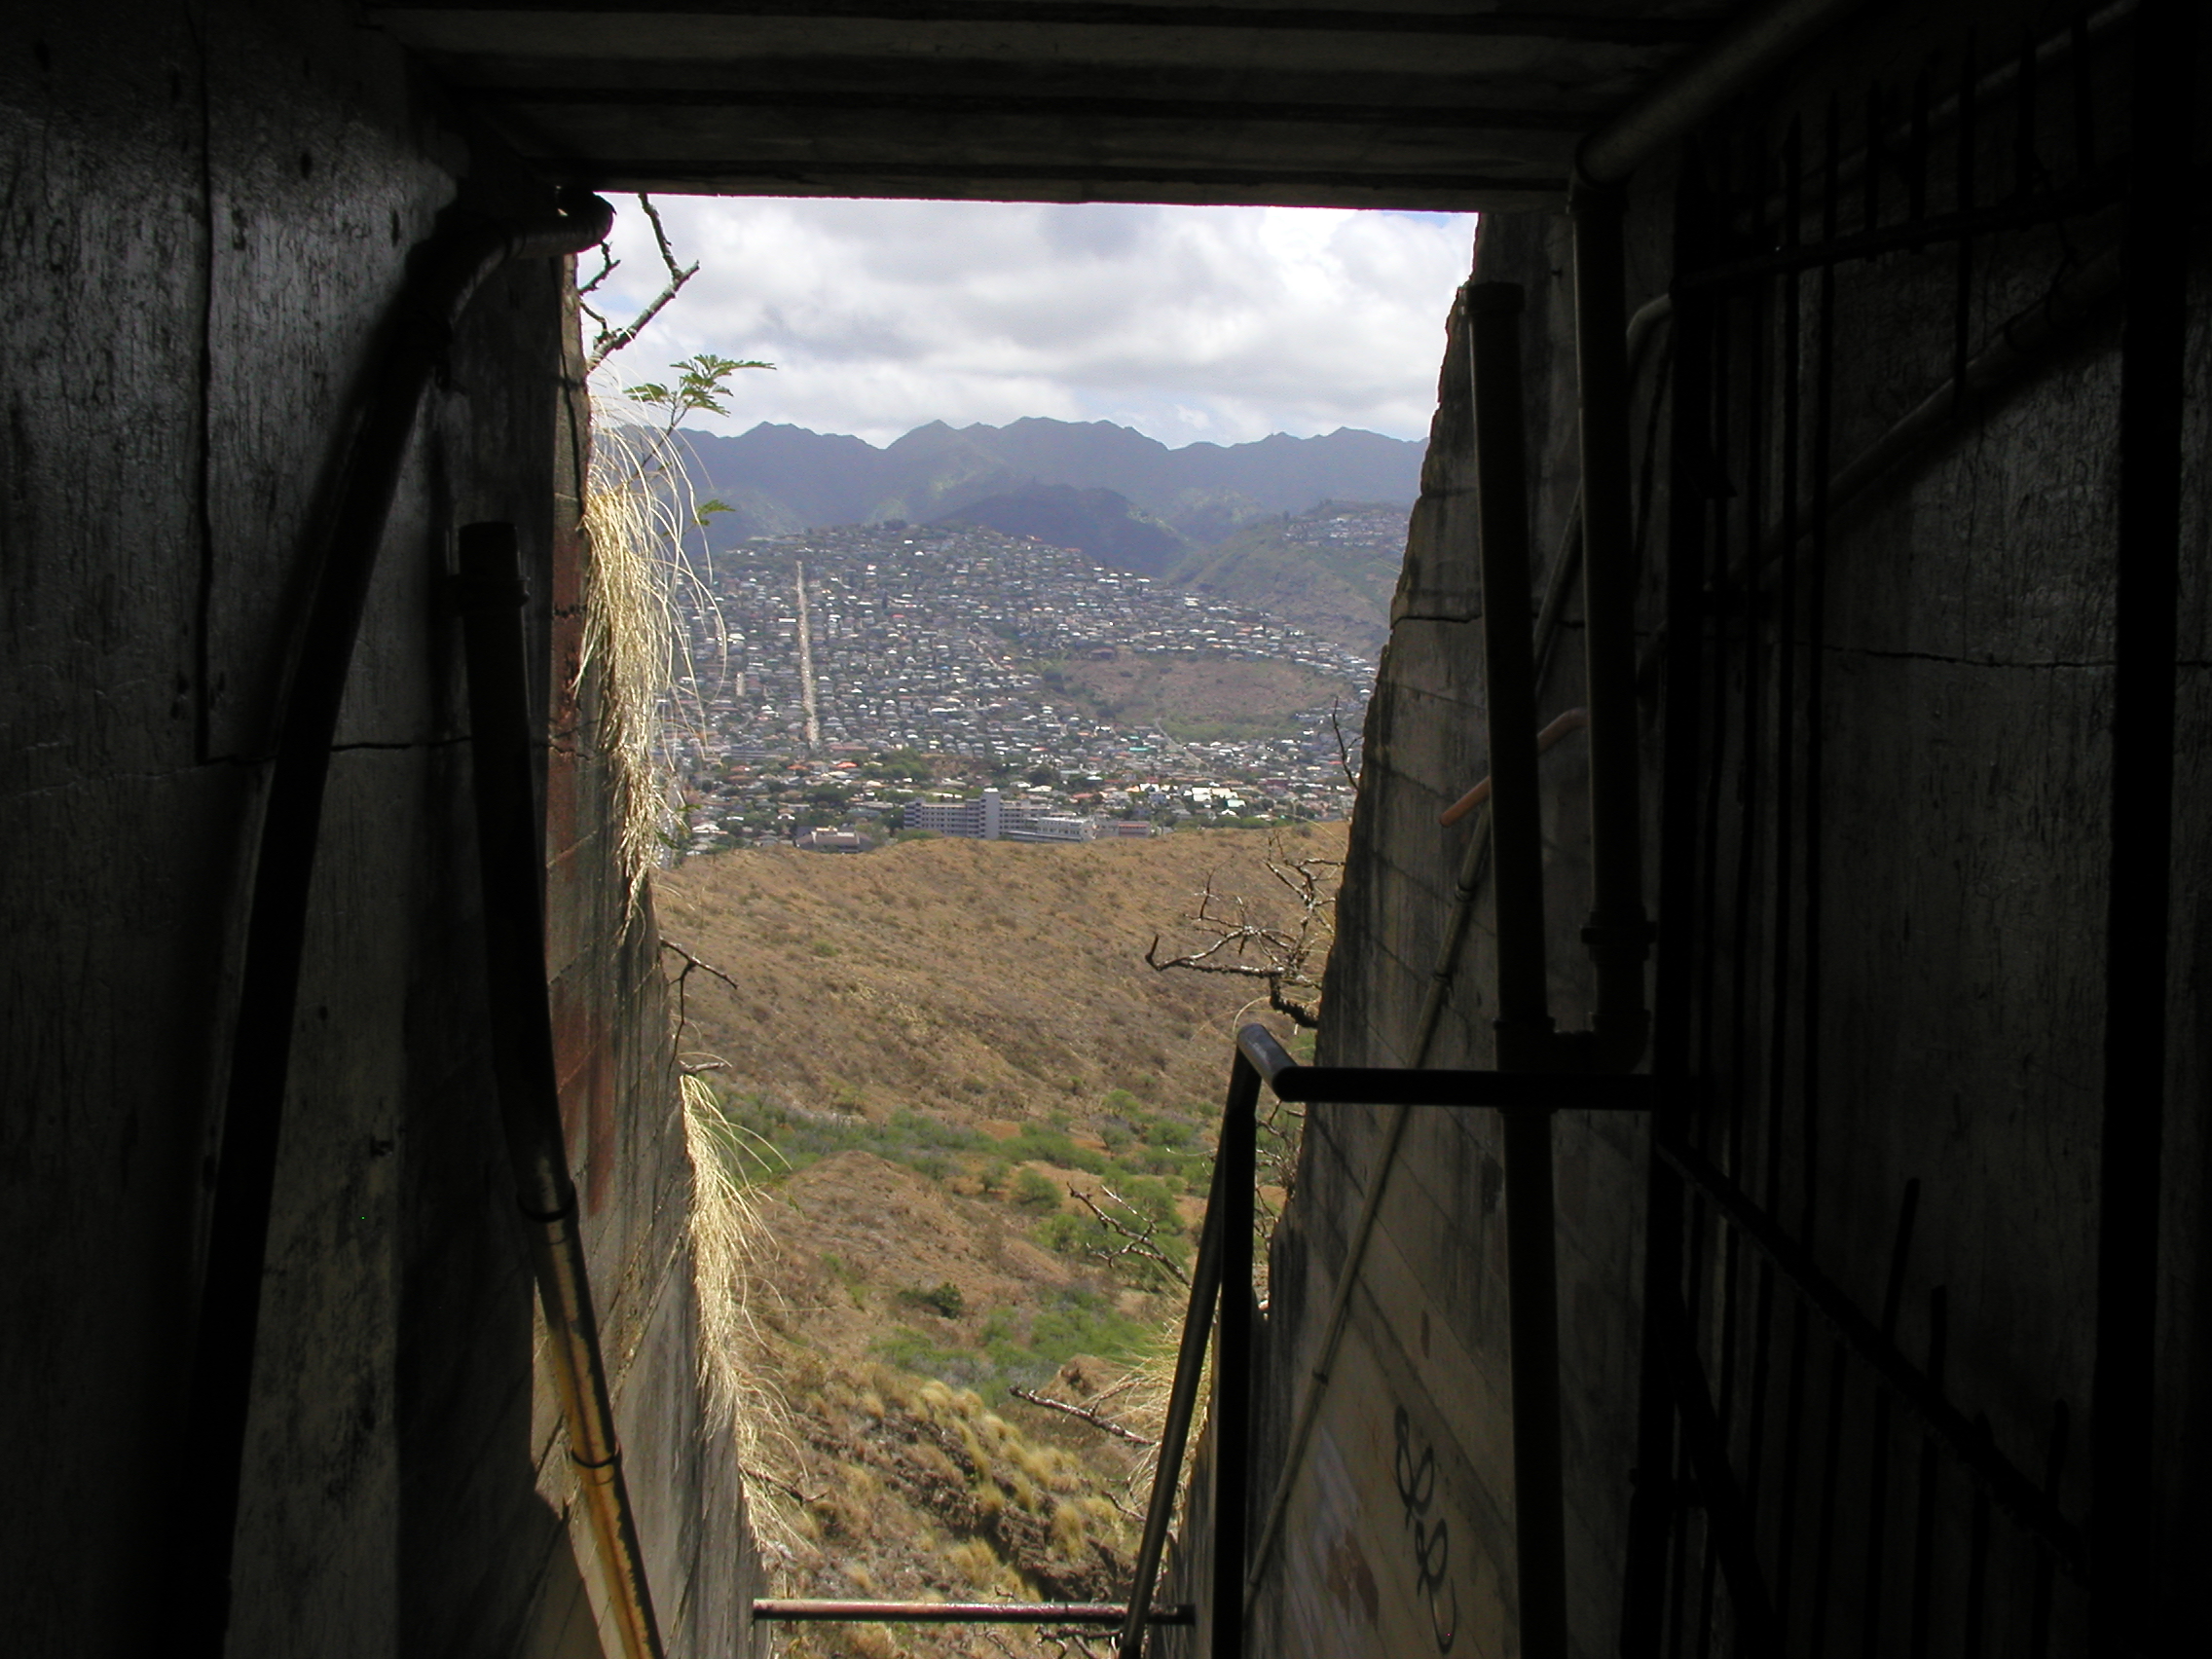
wall, transport, hawaii, diamondhead, screenshot